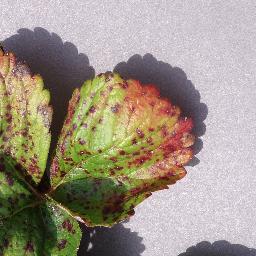
Label: Strawberry___Leaf_scorch